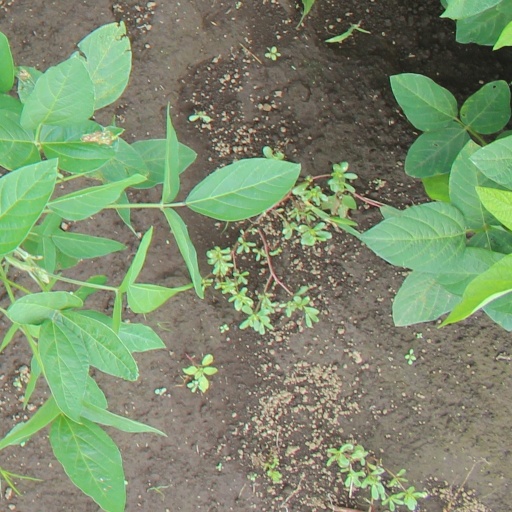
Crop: soybean